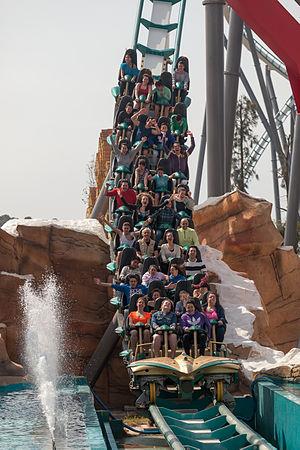
Legoland Discovery Centre Atlanta ouvert au public le 17 mars.
PortAventura Park est un parc à thèmes espagnol situé au sud-ouest de Barcelone sur les communes de Vila-seca et Salou, dans la province de Tarragone, sur la Costa Daurada. Il ouvre ses portes le 1ᵉʳ mai 1995. Il fait partie du complexe de loisirs PortAventura World.